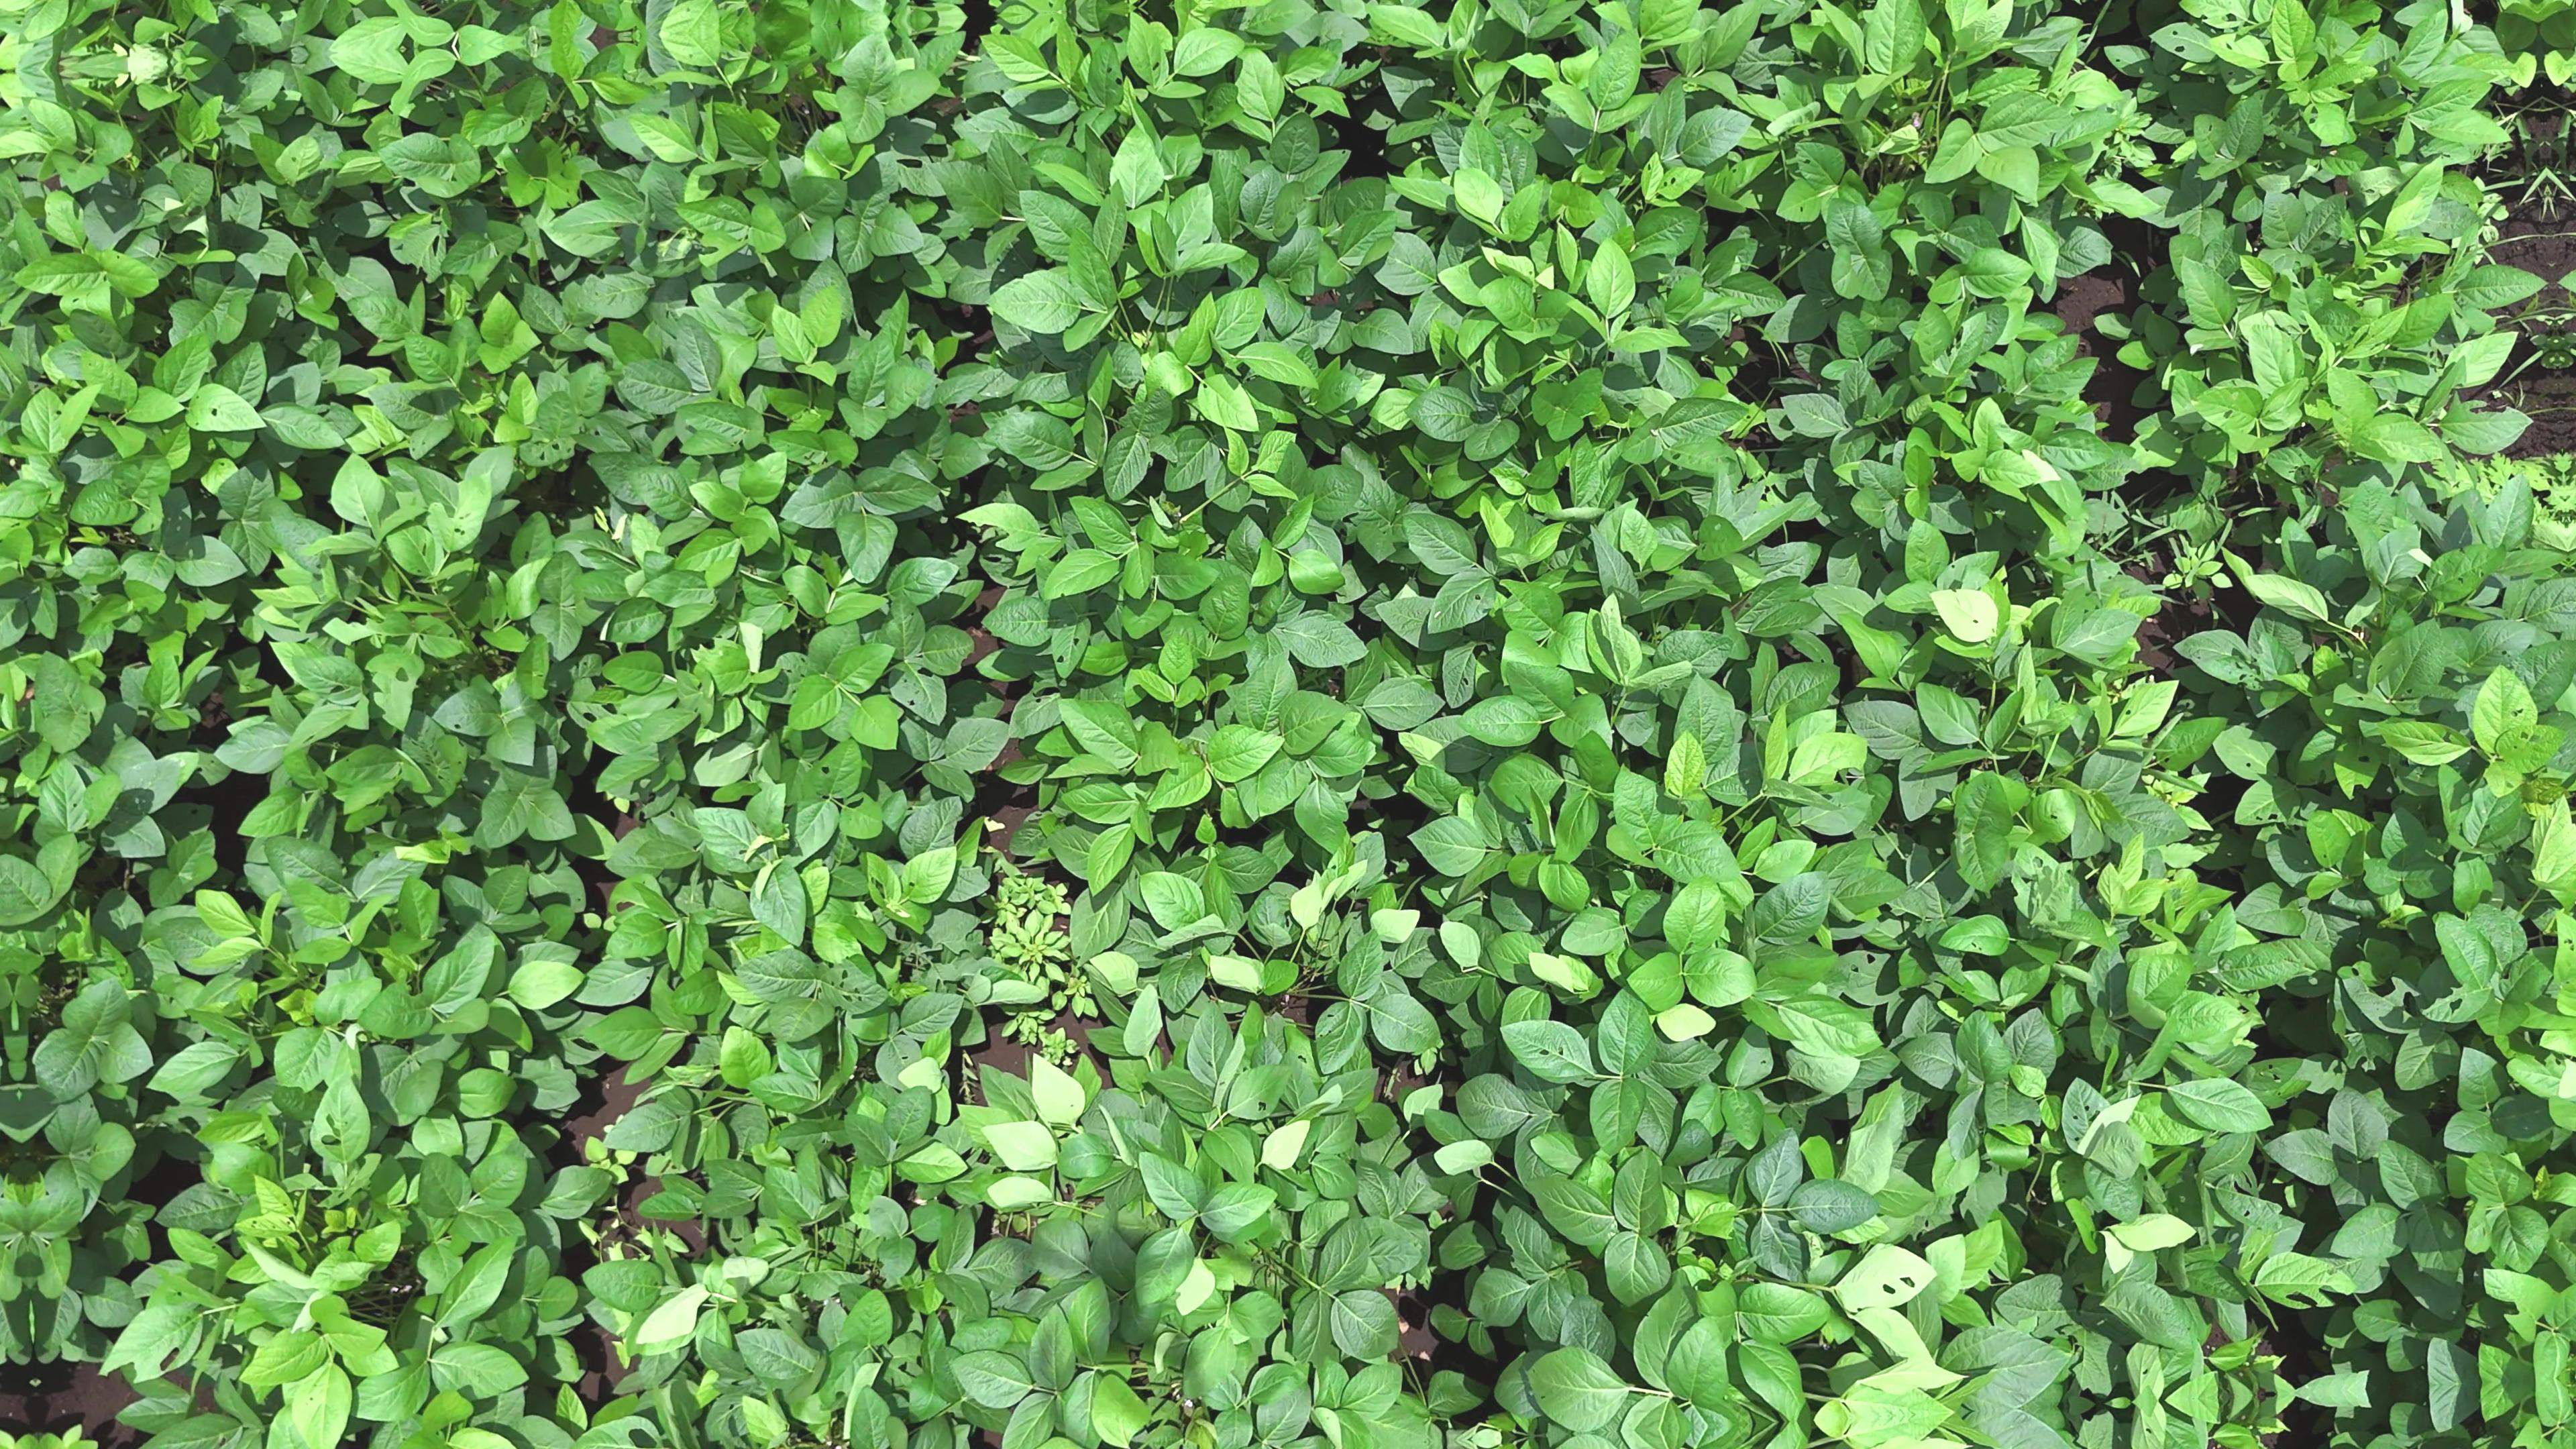
Label: Healthy